1878 St. Croix labor riot

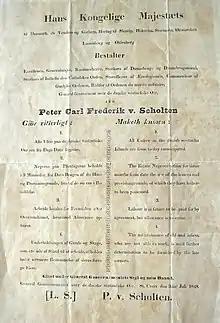
Emancipation proclamation distributed by Governor-General Peter von Scholten in 1848 declaring all enslaved individuals in the Danish West Indies as free

However, in July 1848, the slaves of the Danish West Indies staged a large-scale uprising against the oppressive government. This was mainly influenced by both the Haitian Revolution and a revolution in nearby Martinique, where in both, enslaved peoples gained freedom from France. This revolt was led by a man called John Gottlieb, better known by fellow enslaved individuals as "Buddahoe", who marched with thousands of enslaved people to Frederiksted, demanding immediate freedom. These efforts culminated in then Governor-General Peter von Scholten announcing emancipation, declaring all people in the Danish West Indies as free. For many laborers this freedom was short-lived, as plantation owners, who sought to maintain control, quickly began devising new regulations. Governor-General Hansen held a conference in fear that the newly freed people would not work or would want better wages. This resulted in the Labor Act, effective January 1849. The now free laborers were forced by law to sign contracts that bound them and their families to the same plantations where they had previously worked, causing the now free laborers to become debt peon slaves again in all but name, in turn reinforcing a 'slave-master relationship'. These contracts enforced the already present racial hierarchies put in place in the Virgin Islands, where the free people of color navigated a complex landscape that mitigated their ability to gain social and political standing. This system stems from the inherent marginalization of the Indigenous people by Danish settler colonials, and the existence of a category of free indigenous people disrupted the system created in which "white was virtually a synonym for freedom, power, and privilege."